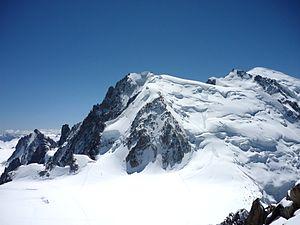
Le Mont Blanc, le Mont Maudit, le Mont Blanc du Tacul, la Tour Ronde, la pointe Adolphe Rey, le Grand et le Petit Capucin, la vallée Blanche et le col du Midi vus depuis l'aiguille du Midi, Chamonix-Mont-Blanc, Haute-Savoie, France
Le mont Blanc du Tacul est un sommet du massif du Mont-Blanc, situé entre l'aiguille du Midi et le mont Maudit, en Haute-Savoie, culminant à 4 248 mètres. Son épaule se trouve sur une voie d'accès au mont Blanc.